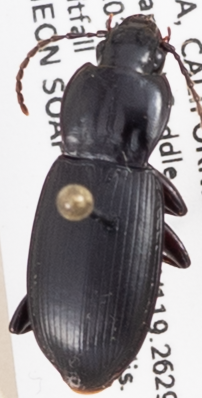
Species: Pterostichus ordinarius
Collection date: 2019-04-24
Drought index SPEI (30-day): -0.27
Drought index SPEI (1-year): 0.17
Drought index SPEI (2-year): -0.32